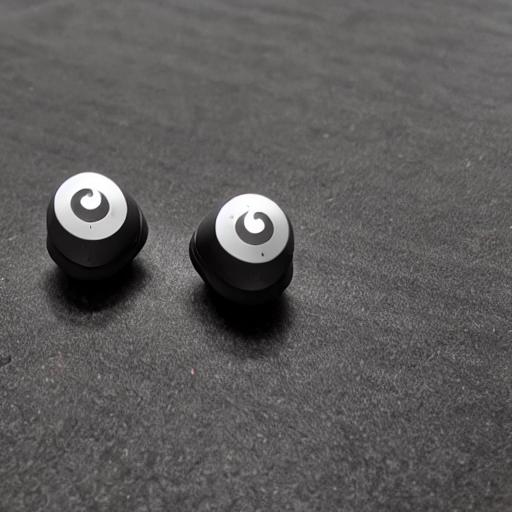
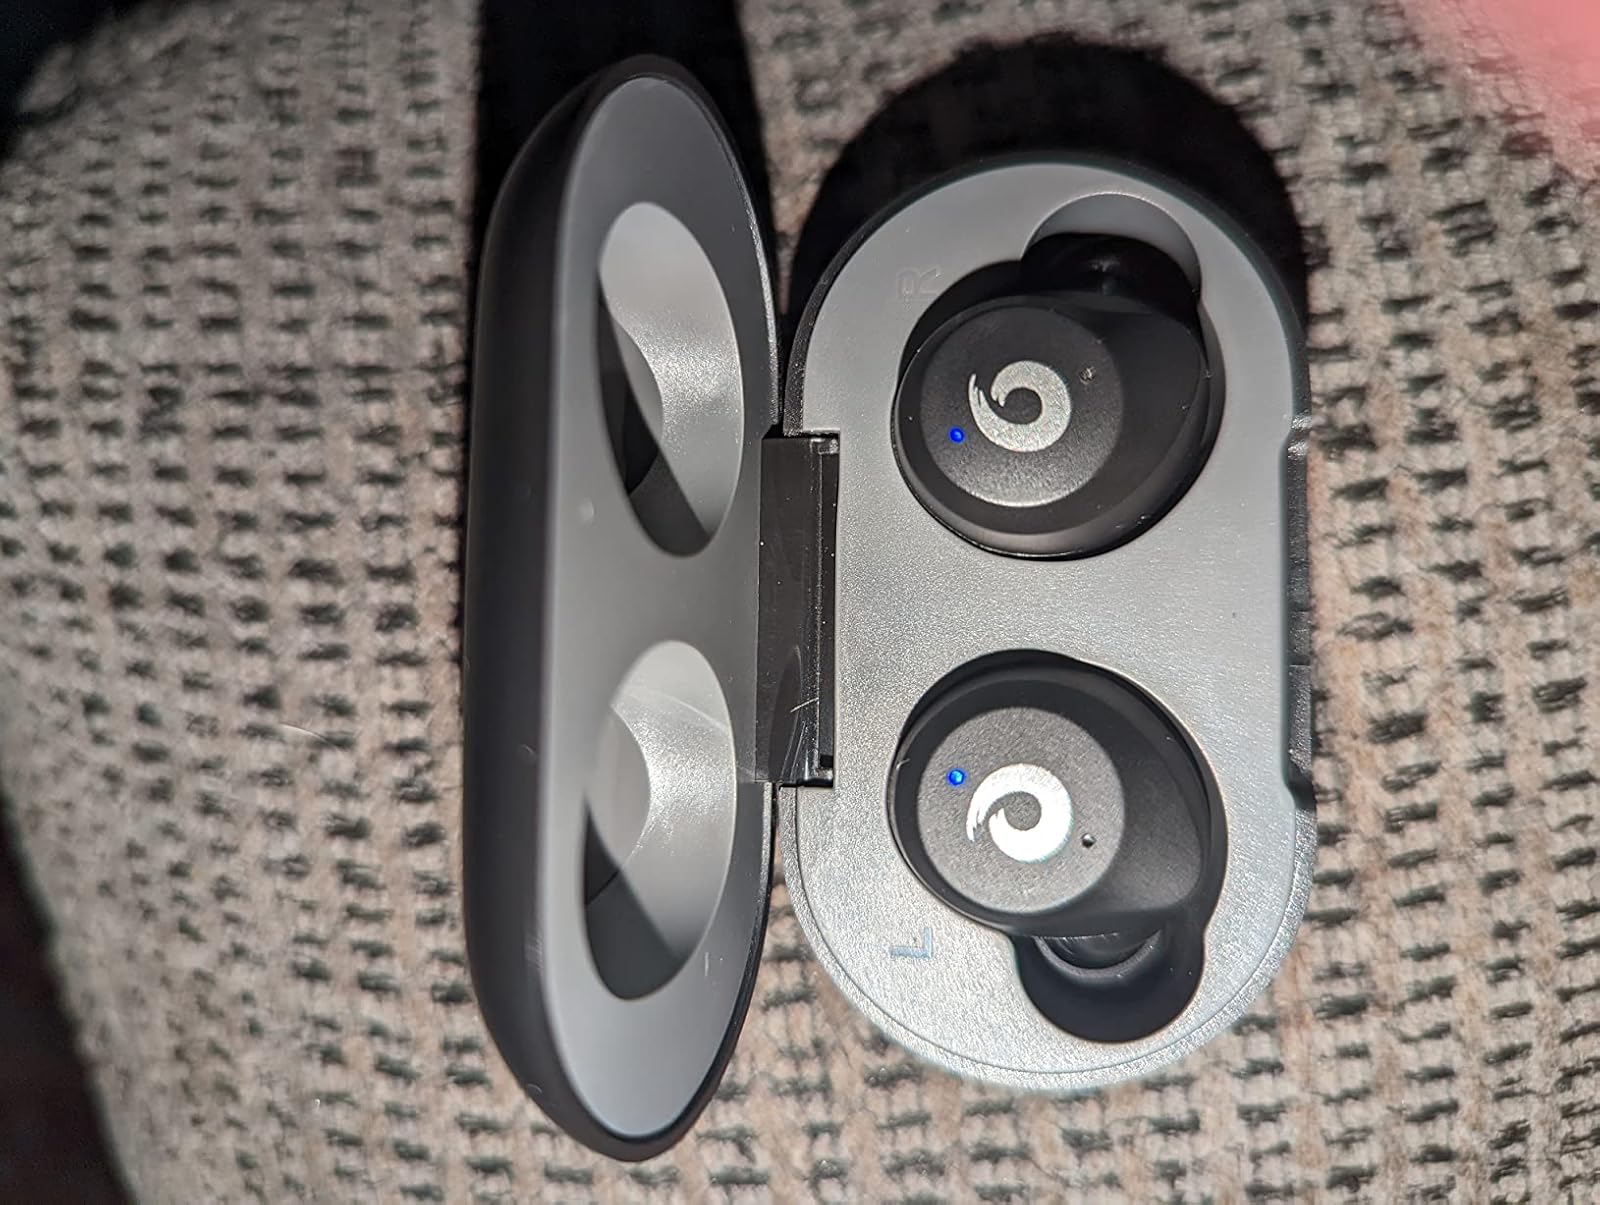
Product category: earbuds
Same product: no